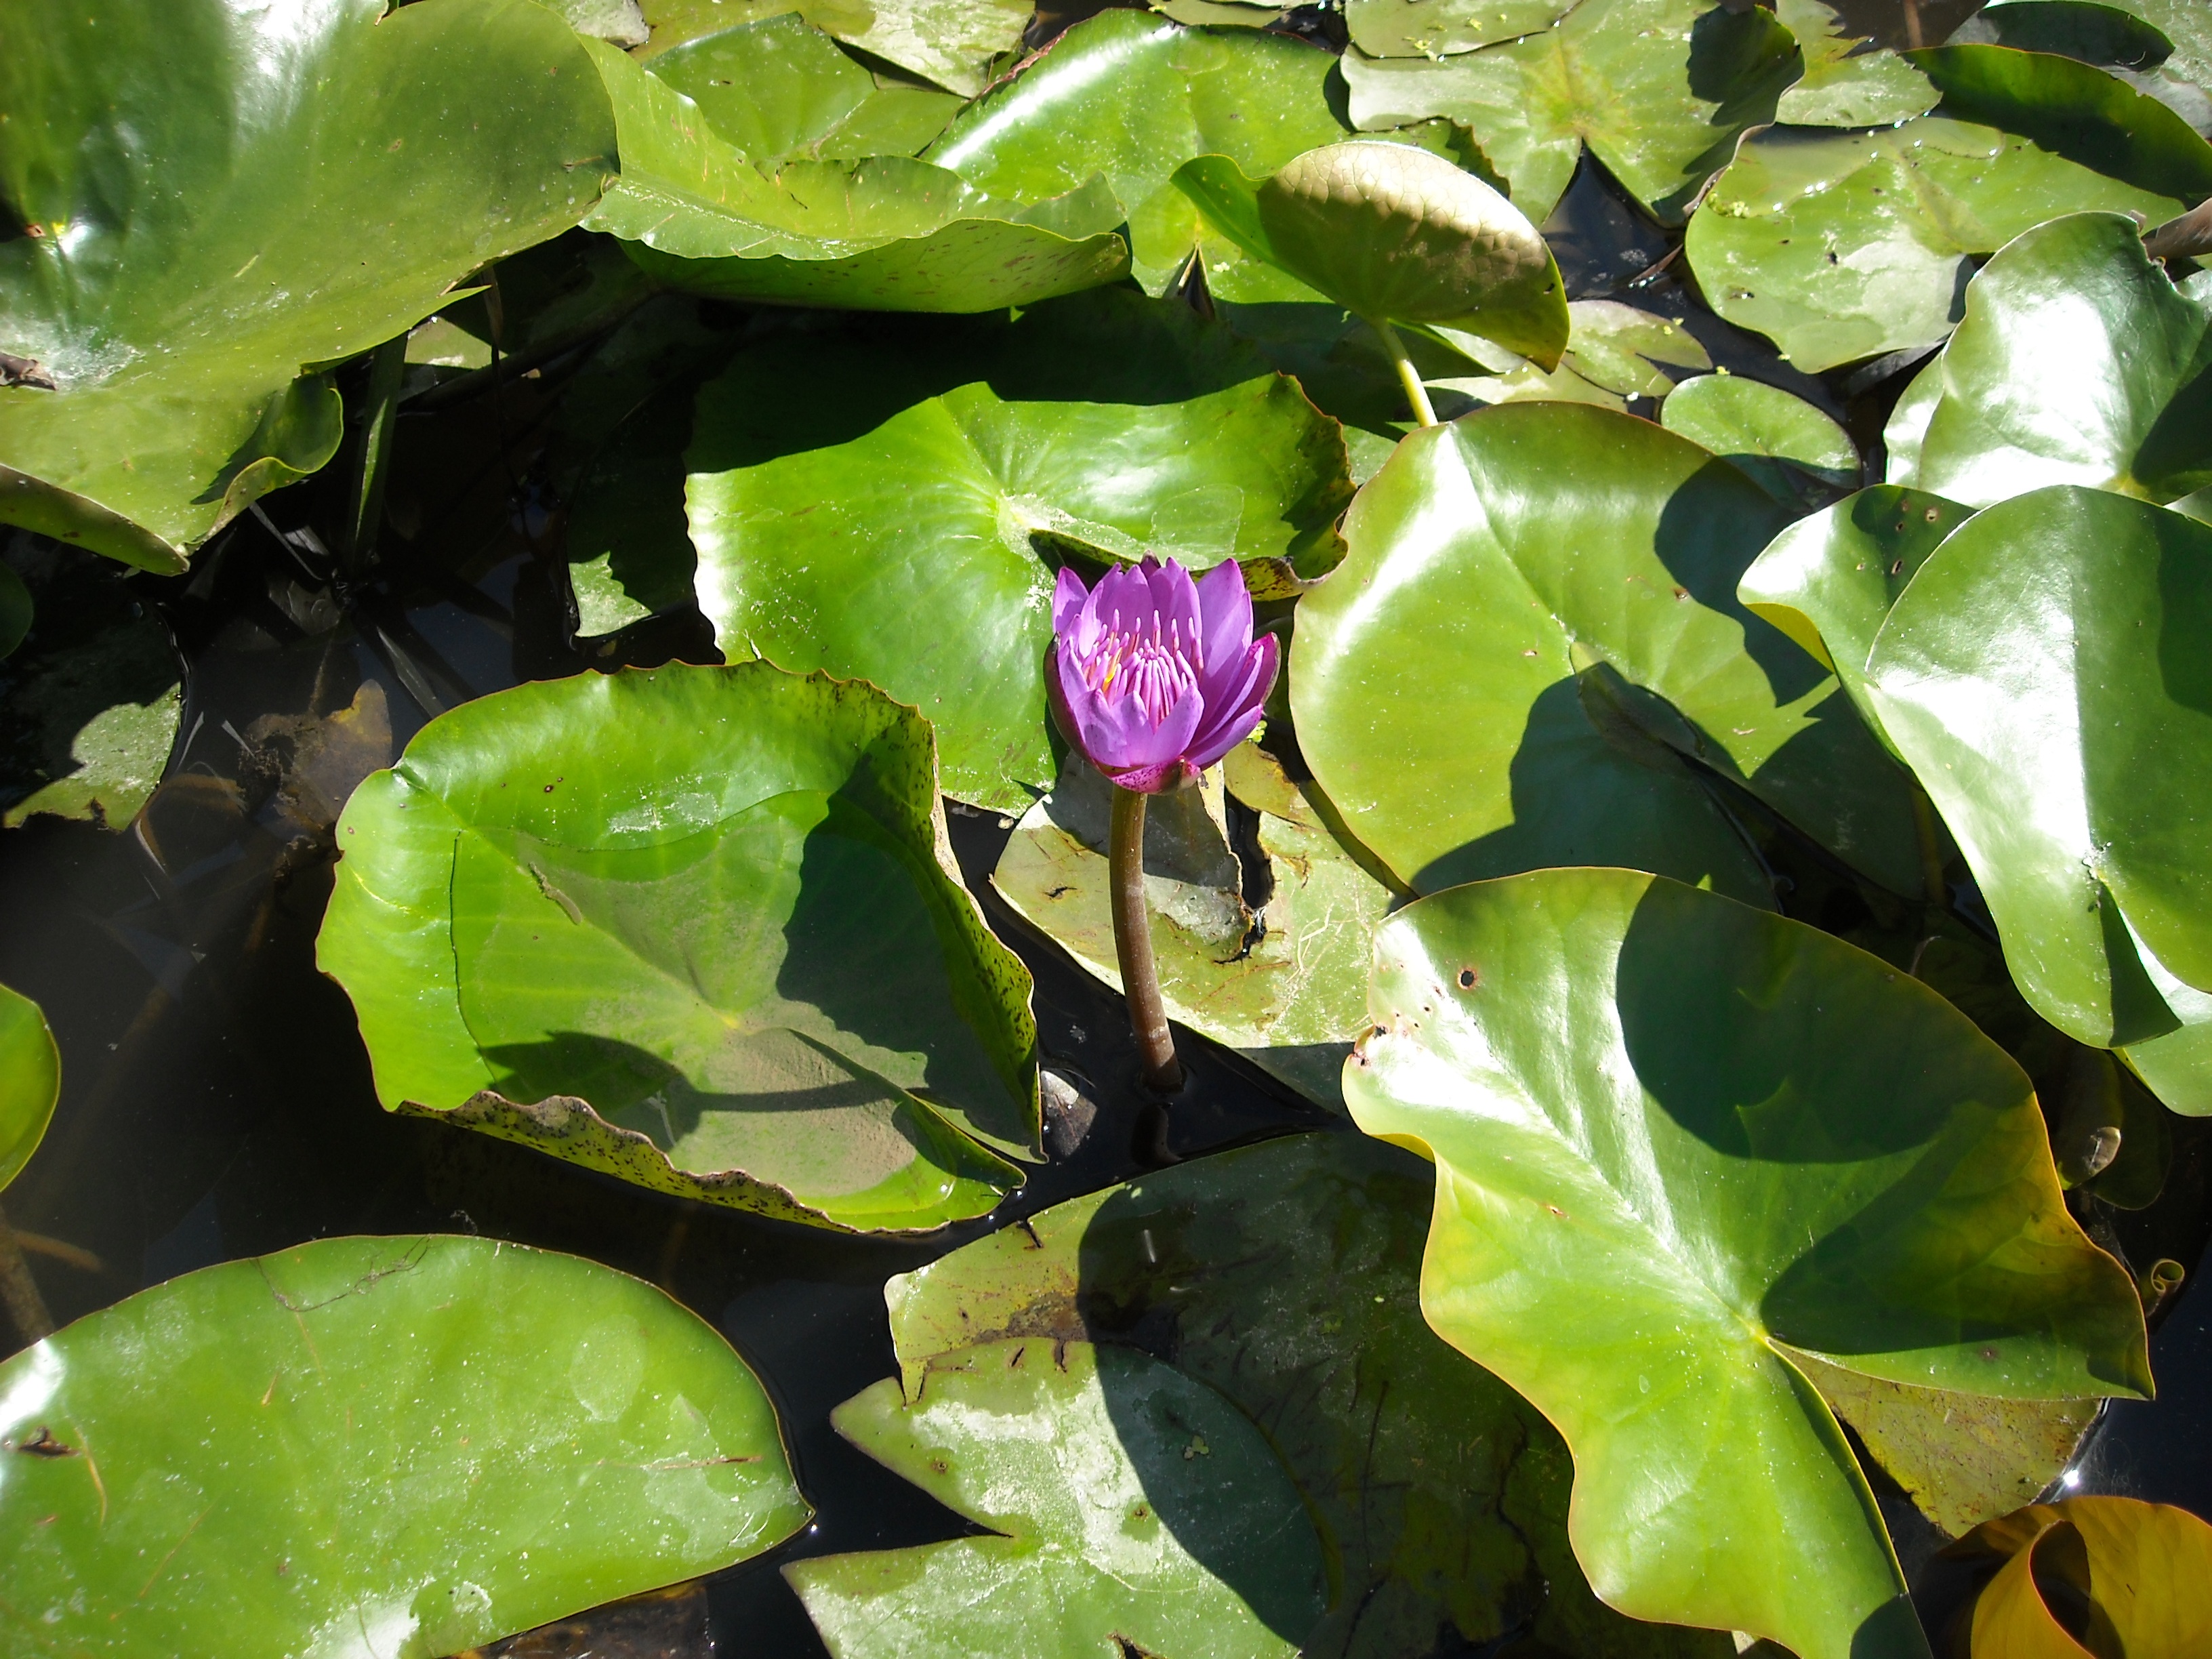
tree, nature, plant, leaf, flower, purple, green, produce, botany, garden, aquatic plant, flora, water lily, shrub, macro photography, water plant, flowering plant, maidenhair tree, land plant